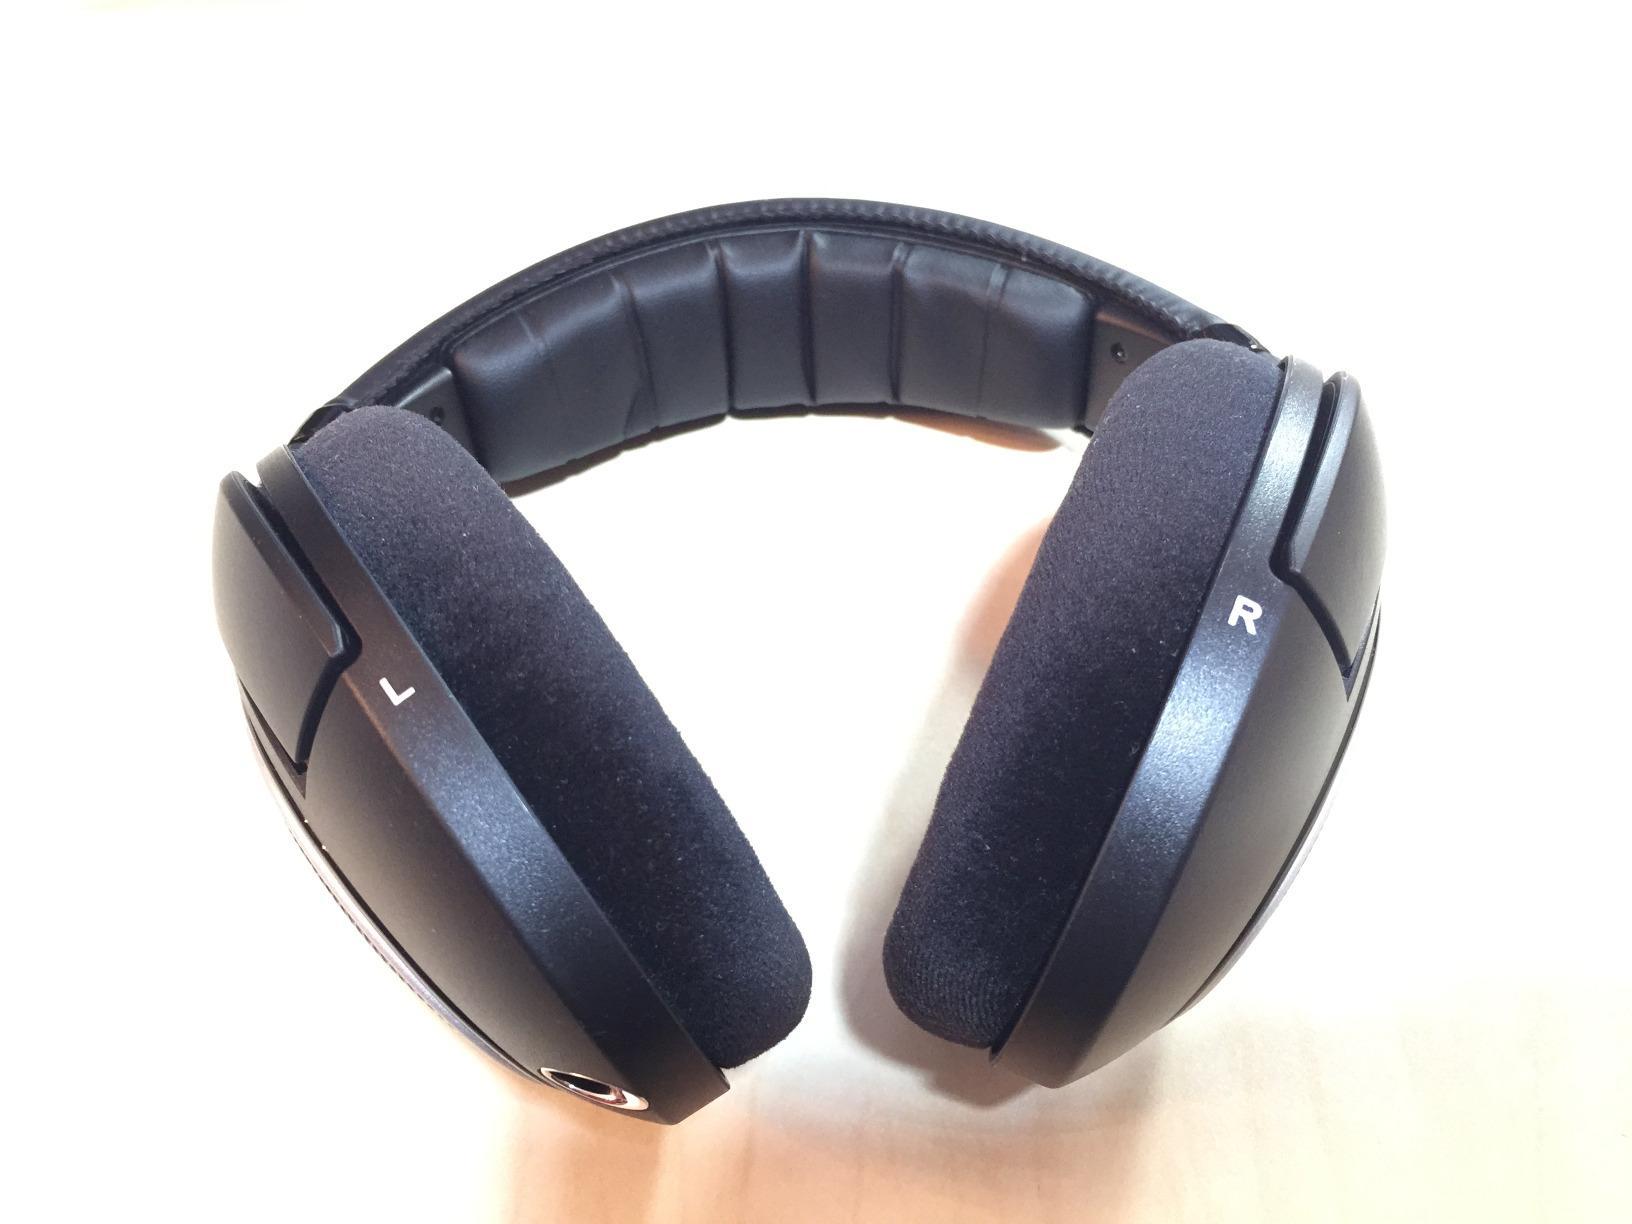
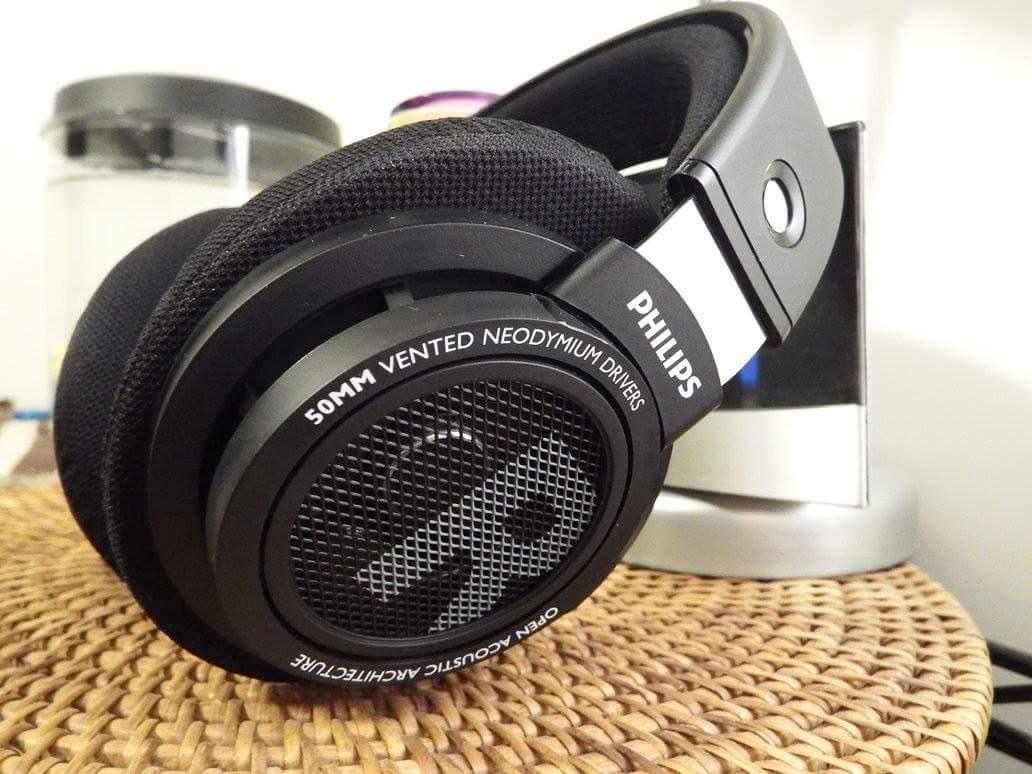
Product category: headphones
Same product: no